Cartrivision

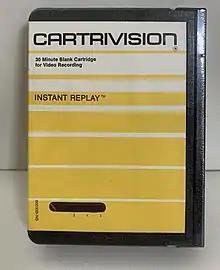
Cartrivision

Cartrivision is an analog video tape cartridge format introduced in 1972, and the first format to offer feature films for consumer rental.